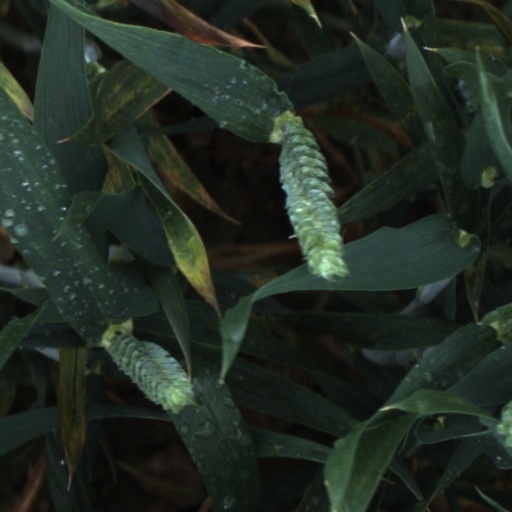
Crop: wheat